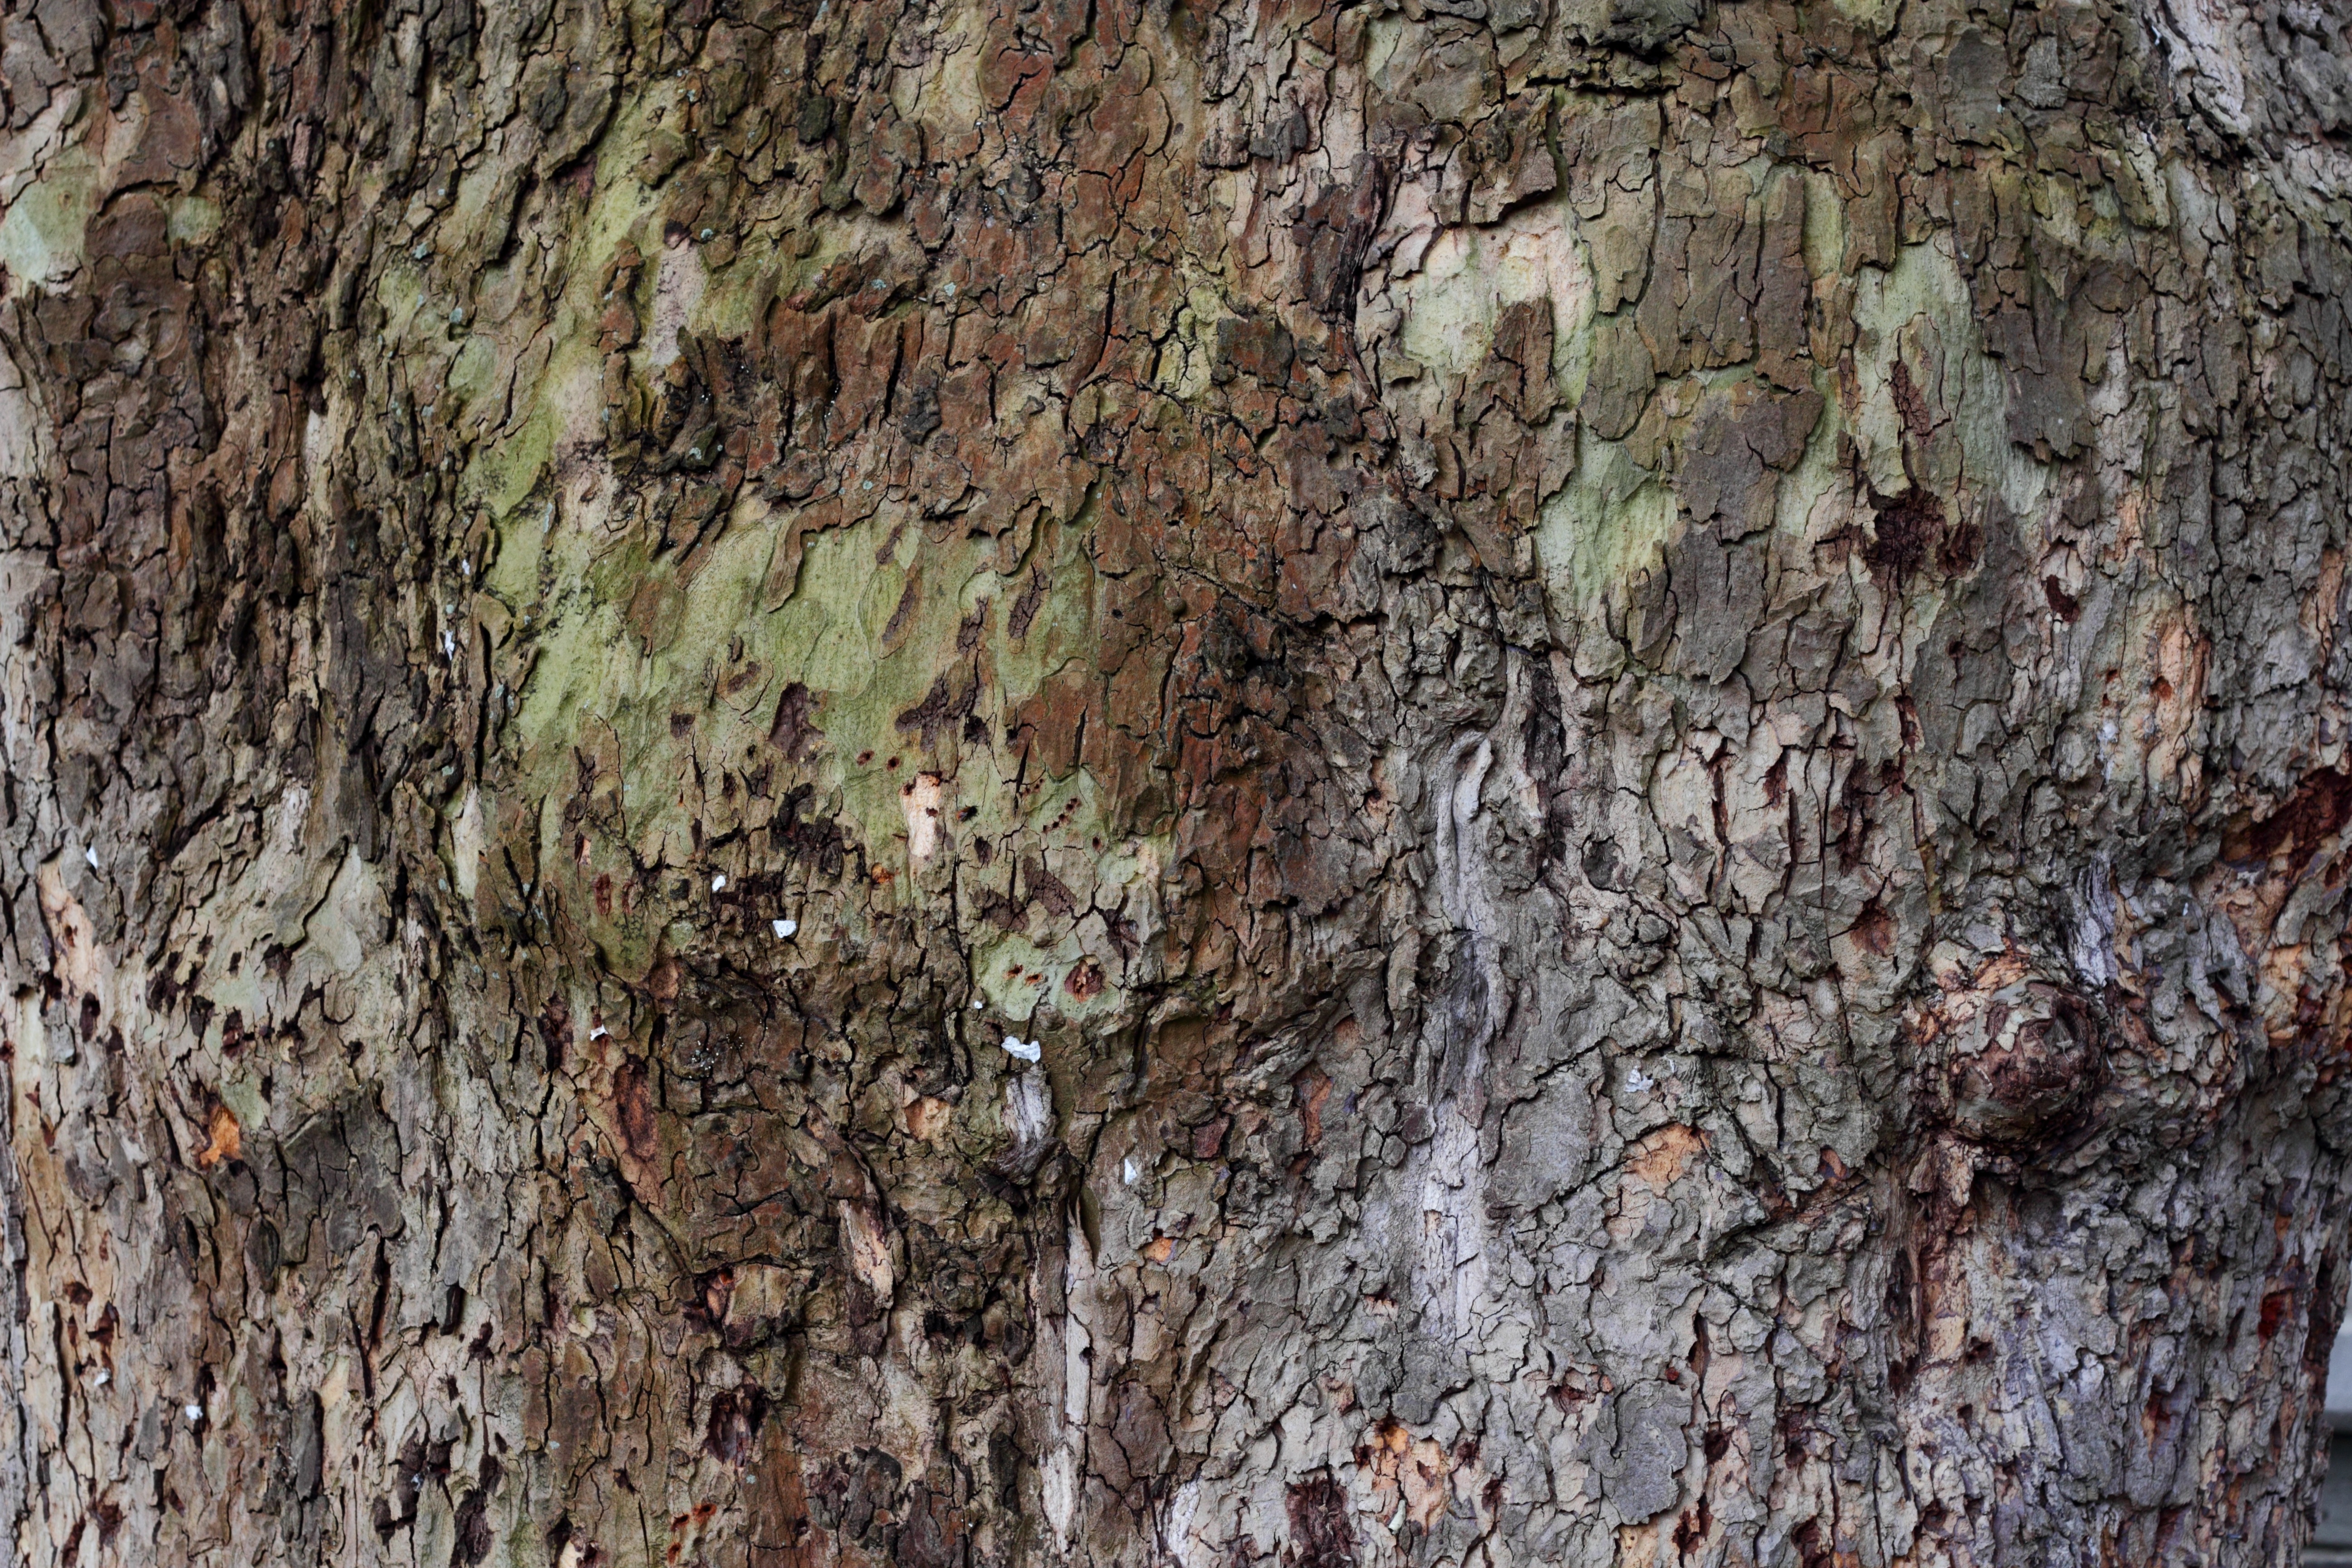
tree, branch, plant, wood, texture, leaf, flower, trunk, wall, green, soil, flora, material, geology, woodland, flowering plant, plant stem, woody plant, land plant